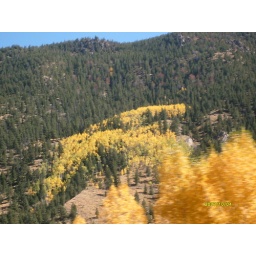
A large patch of Aspen trees nestled in among the pine trees.